Aryan

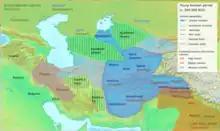
Approximate geographical extent of regions inhabited by the Arya of the Avesta vis-a-vis other Indo-Iranian peoples during the Young Avestan period ( 900–500 BCE)

In the words of scholar Gherardo Gnoli, the Old Iranian "airya" (Avestan) and "ariya" (Old Persian) were collective terms denoting the "peoples who were aware of belonging to the one ethnic stock, speaking a common language, and having a religious tradition that centred on the cult of Ahura Mazdā", in contrast to the 'non-Aryas', who are called "anairya" in Avestan, "anaryān" in Parthian, and "anērān" in Middle Persian.